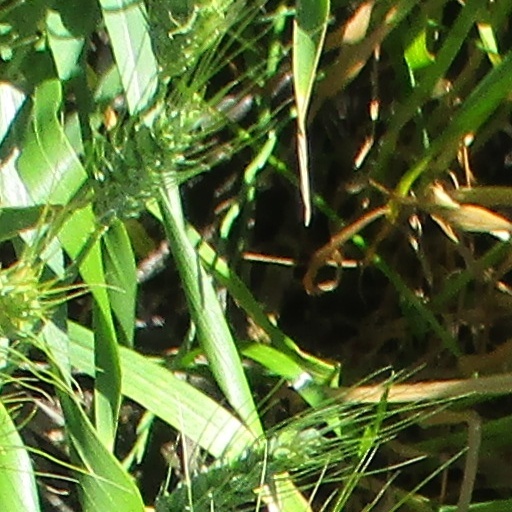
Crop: wheat